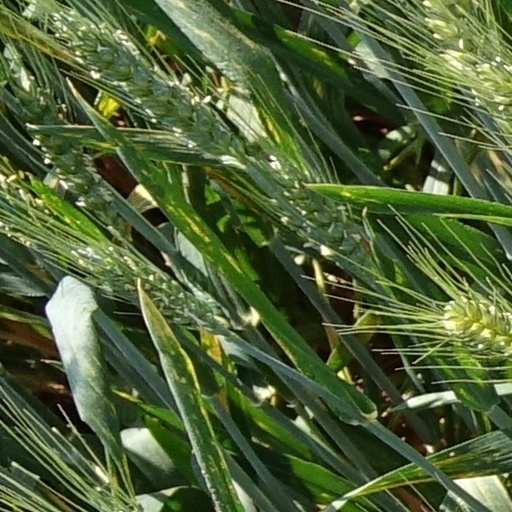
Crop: wheat